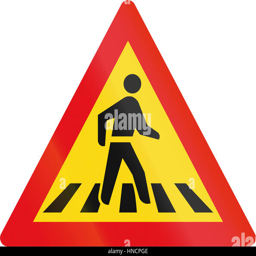
temporary road sign used in the country of pedestrian crossing ahead